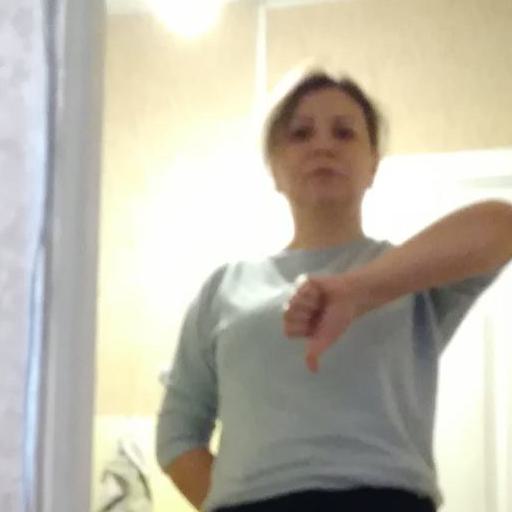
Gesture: dislike